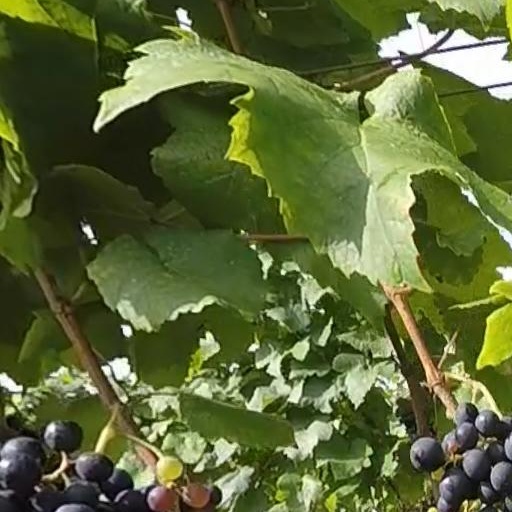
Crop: grape